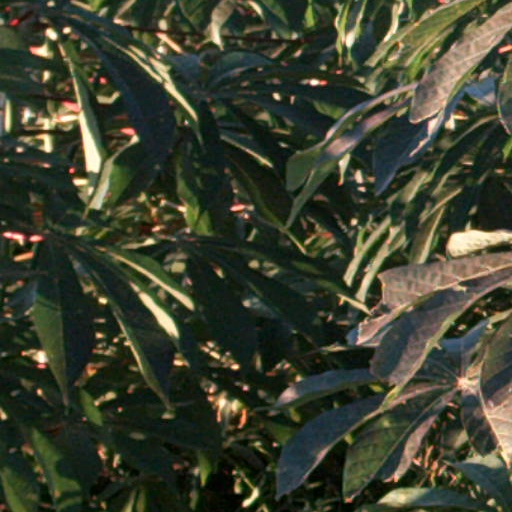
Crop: cassava